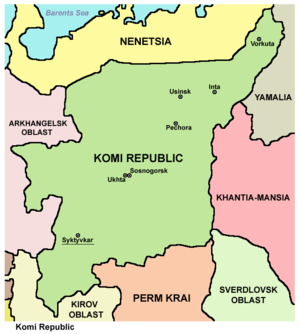
Republikken Komi
Kort over Republikken Komi
Republikken Komi er en af 21 autonome republikker i Den Russiske Føderation. Republikken ligger lige vest for Uralbjergene og udgør dermed en af de østligste delstater i den europæiske del af Den Russiske Føderation, på grænsen til Asien. Republikkens areal er 416.774 km² med en befolkning på 864.424.